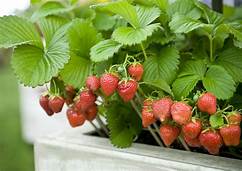
Label: Strawberry